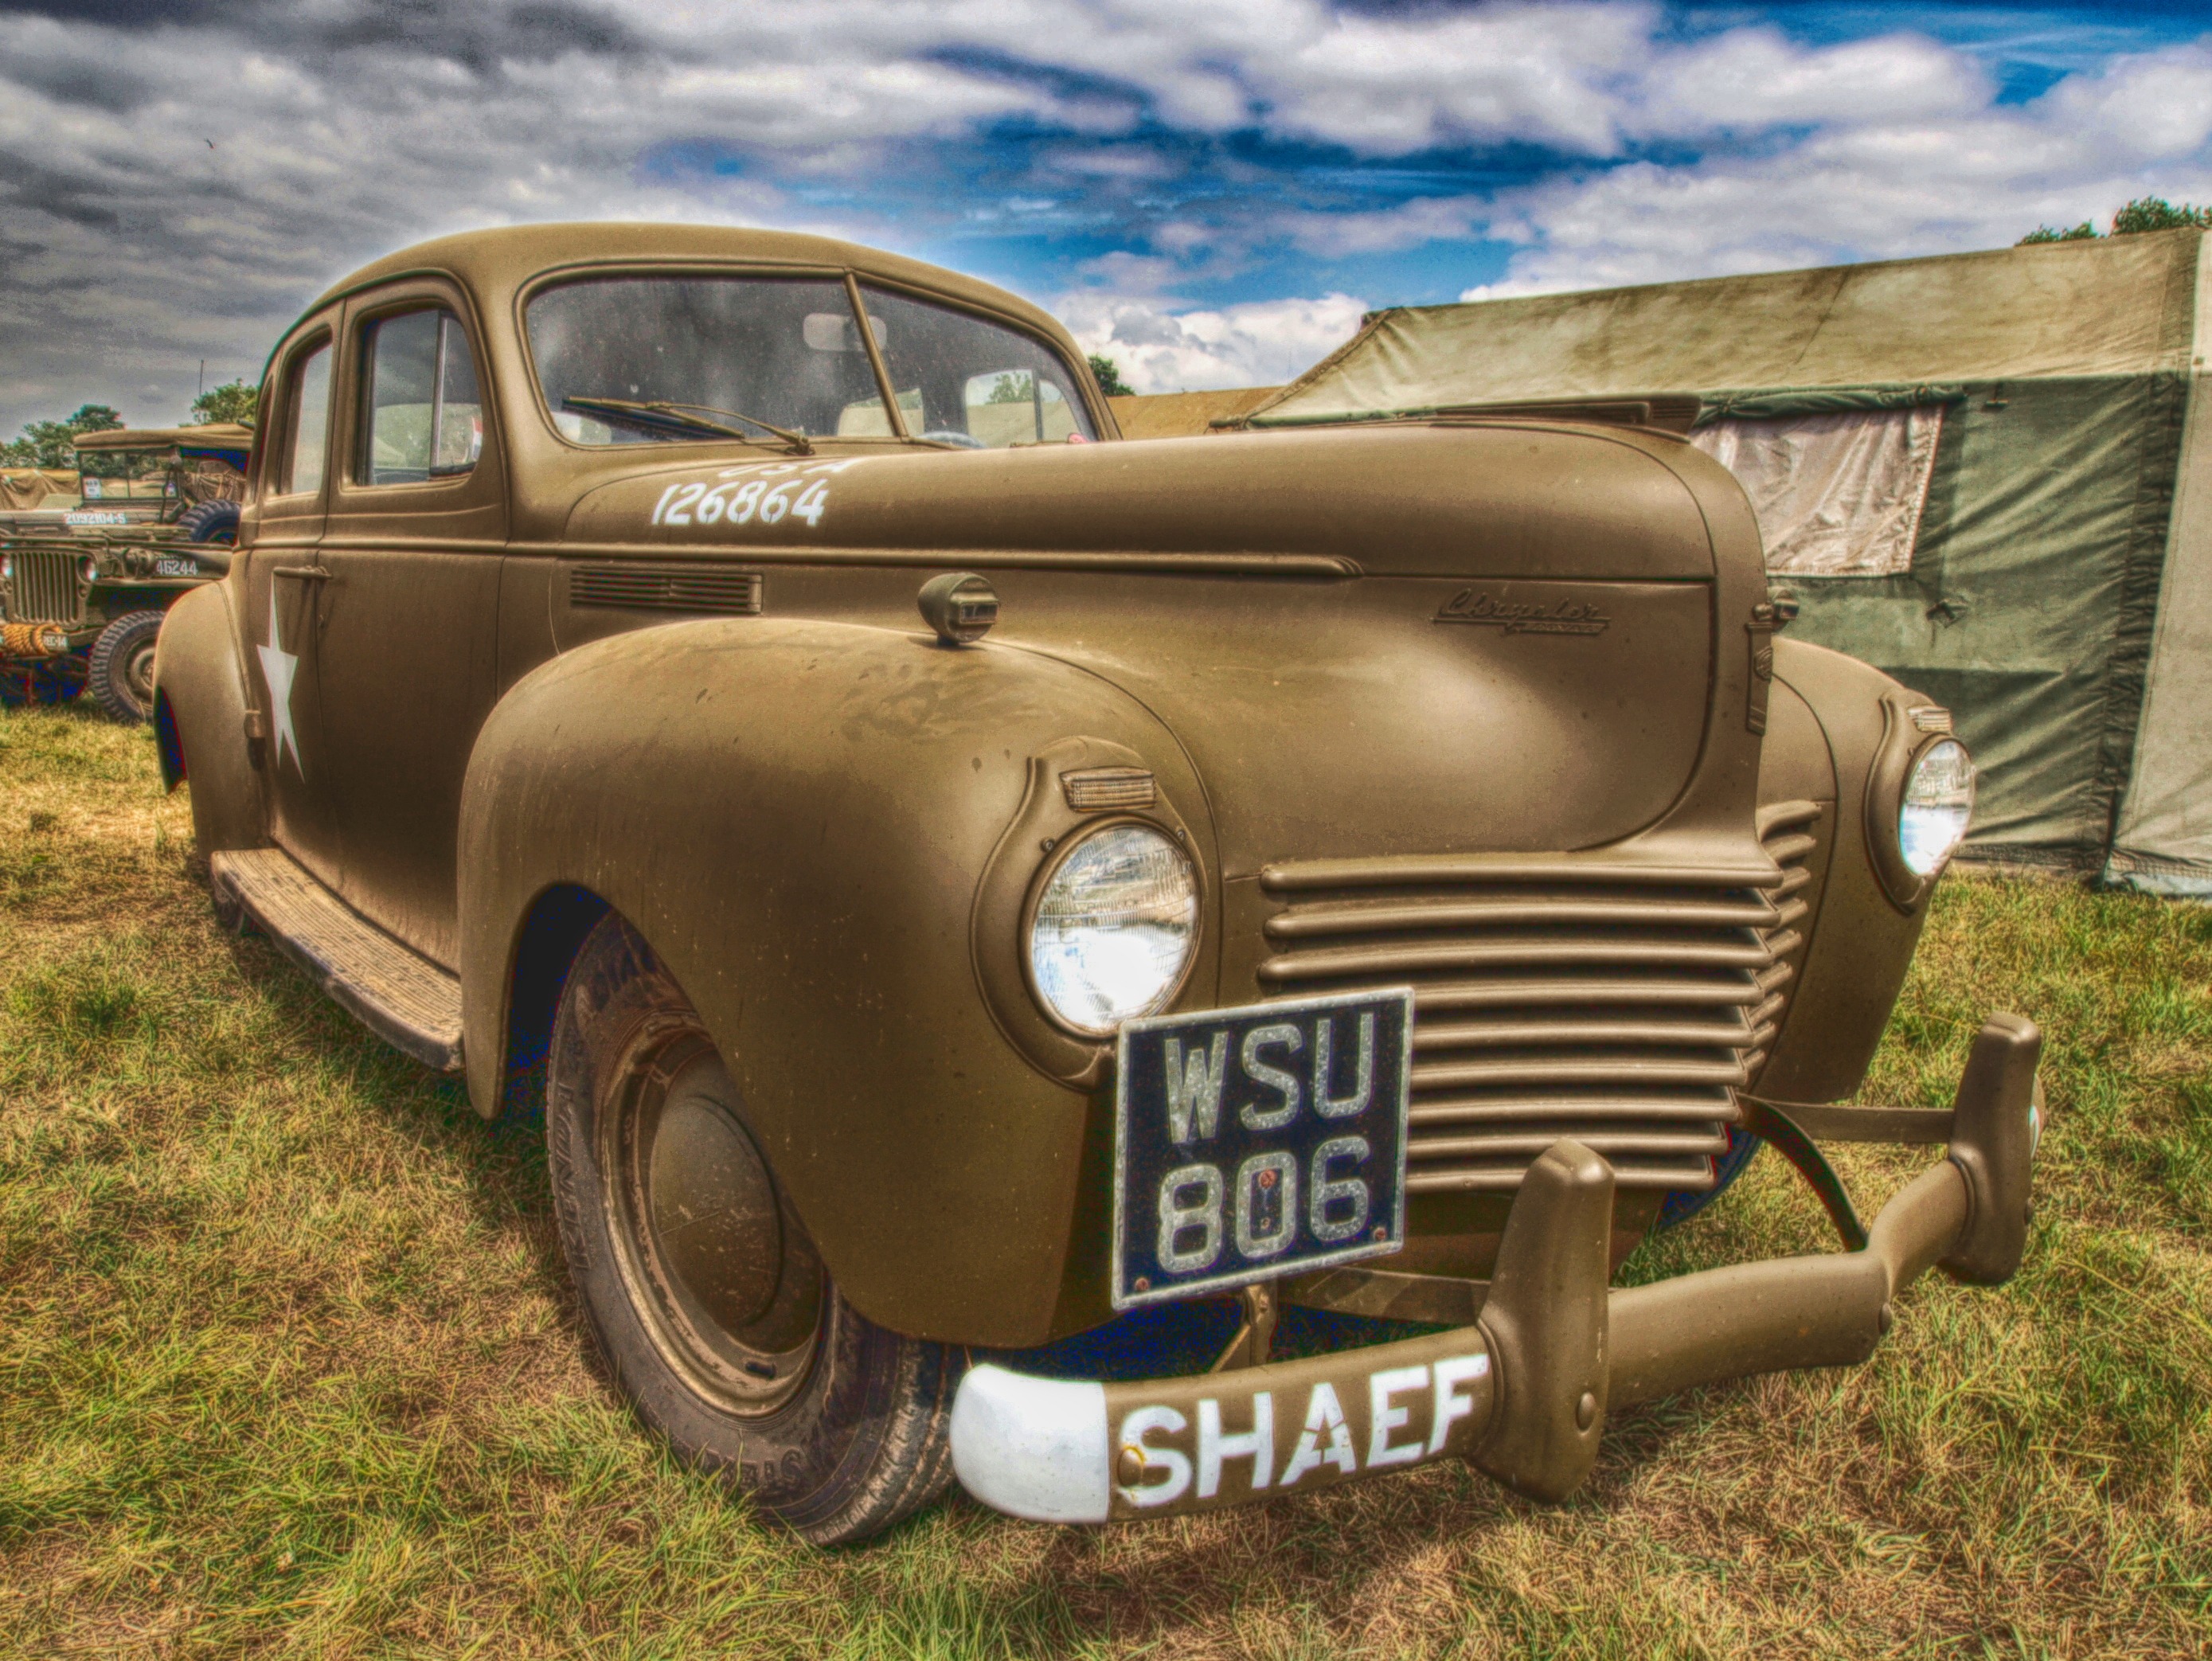
car, vintage, antique, automobile, military, transportation, truck, army, vehicle, auto, nostalgia, motor vehicle, vintage car, hdr, classic, chrysler, antique car, pickup truck, hot rod, land vehicle, automobile make, compact car, mid size car